Arkadiusz Leniart

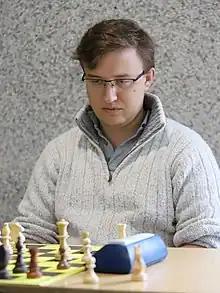
Arkadiusz Leniart in 2021

Arkadiusz Leniart (born 20 June 1991) is a Polish chess Grandmaster (GM) (2020).